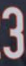
Number: 3